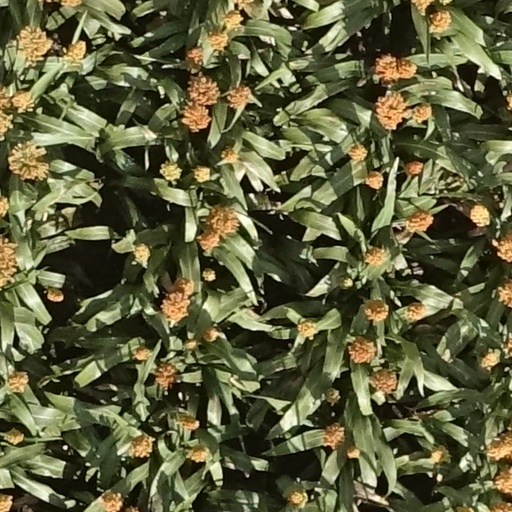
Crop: sorghum